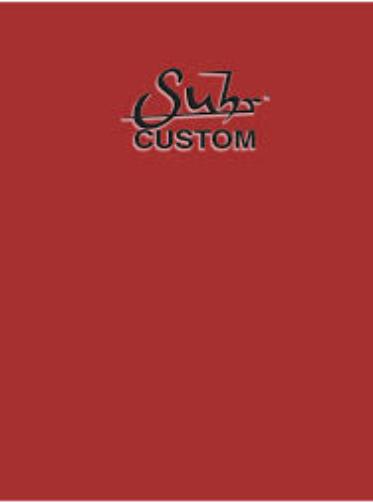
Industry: Leisure